University of South Alabama

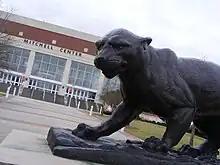
Jaguar statue and Mitchell Center Arena

The Jaguars participate in 17 NCAA sanctioned sports (8 men's and 9 women's), and are founding members of the Sun Belt Conference. Men's sports include football, basketball, baseball, tennis, cross country, golf, indoor track and field, and outdoor track and field. Women's sports include basketball, softball, soccer, tennis, cross country, volleyball, indoor track and field, outdoor track and field, and golf. All sports participate in the Sun Belt Conference, a Division I/FBS conference.